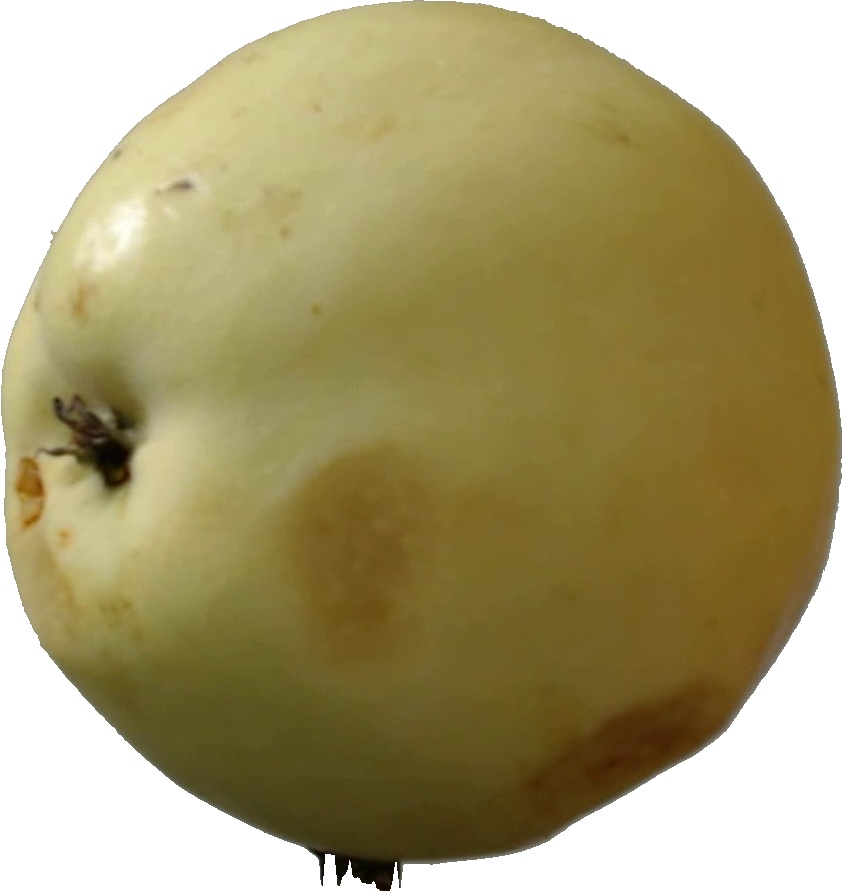
Label: apple_hit_1